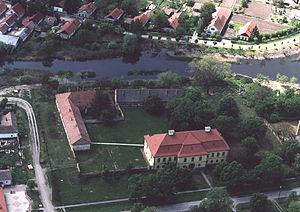
Szegvár est un village et une commune du comitat de Csongrád en Hongrie.